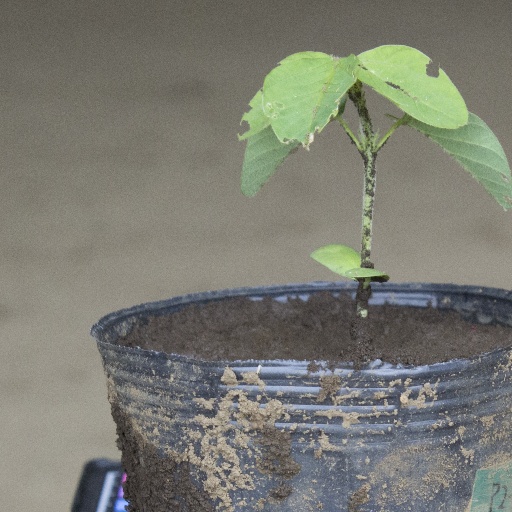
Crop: soybean